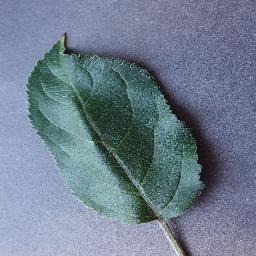
Label: Apple___healthy